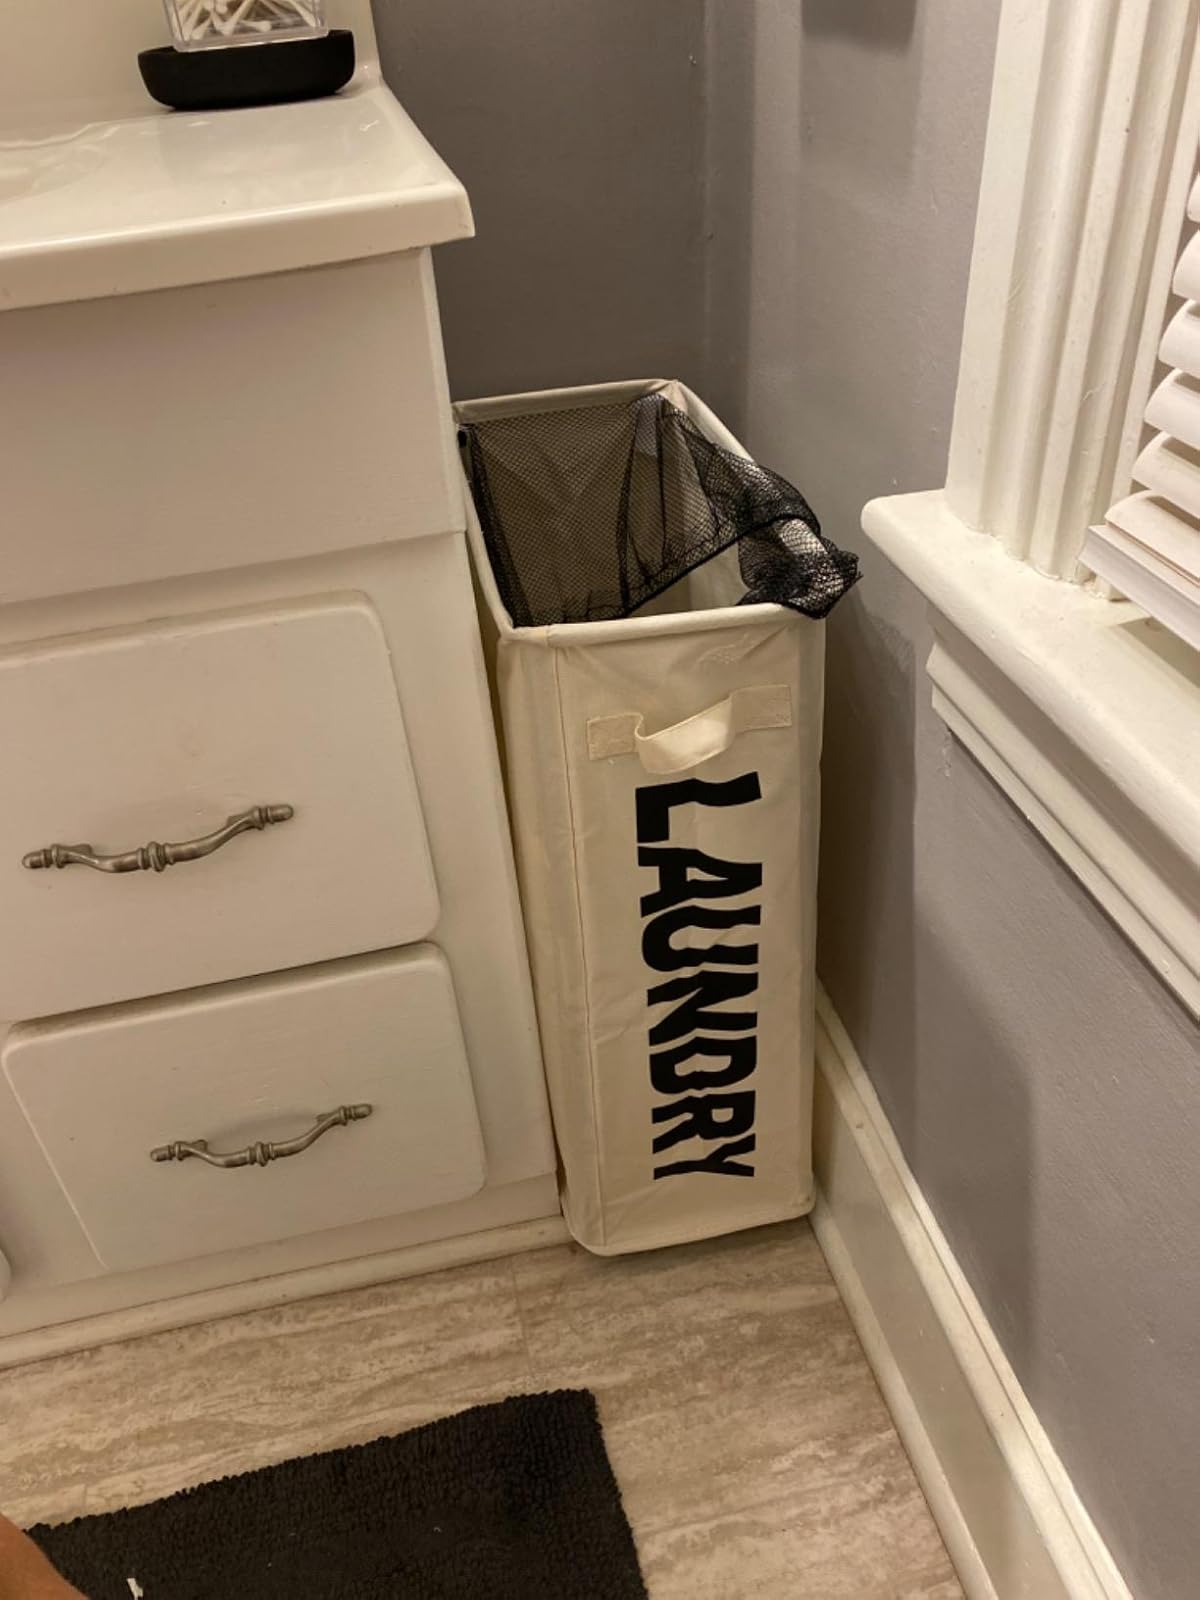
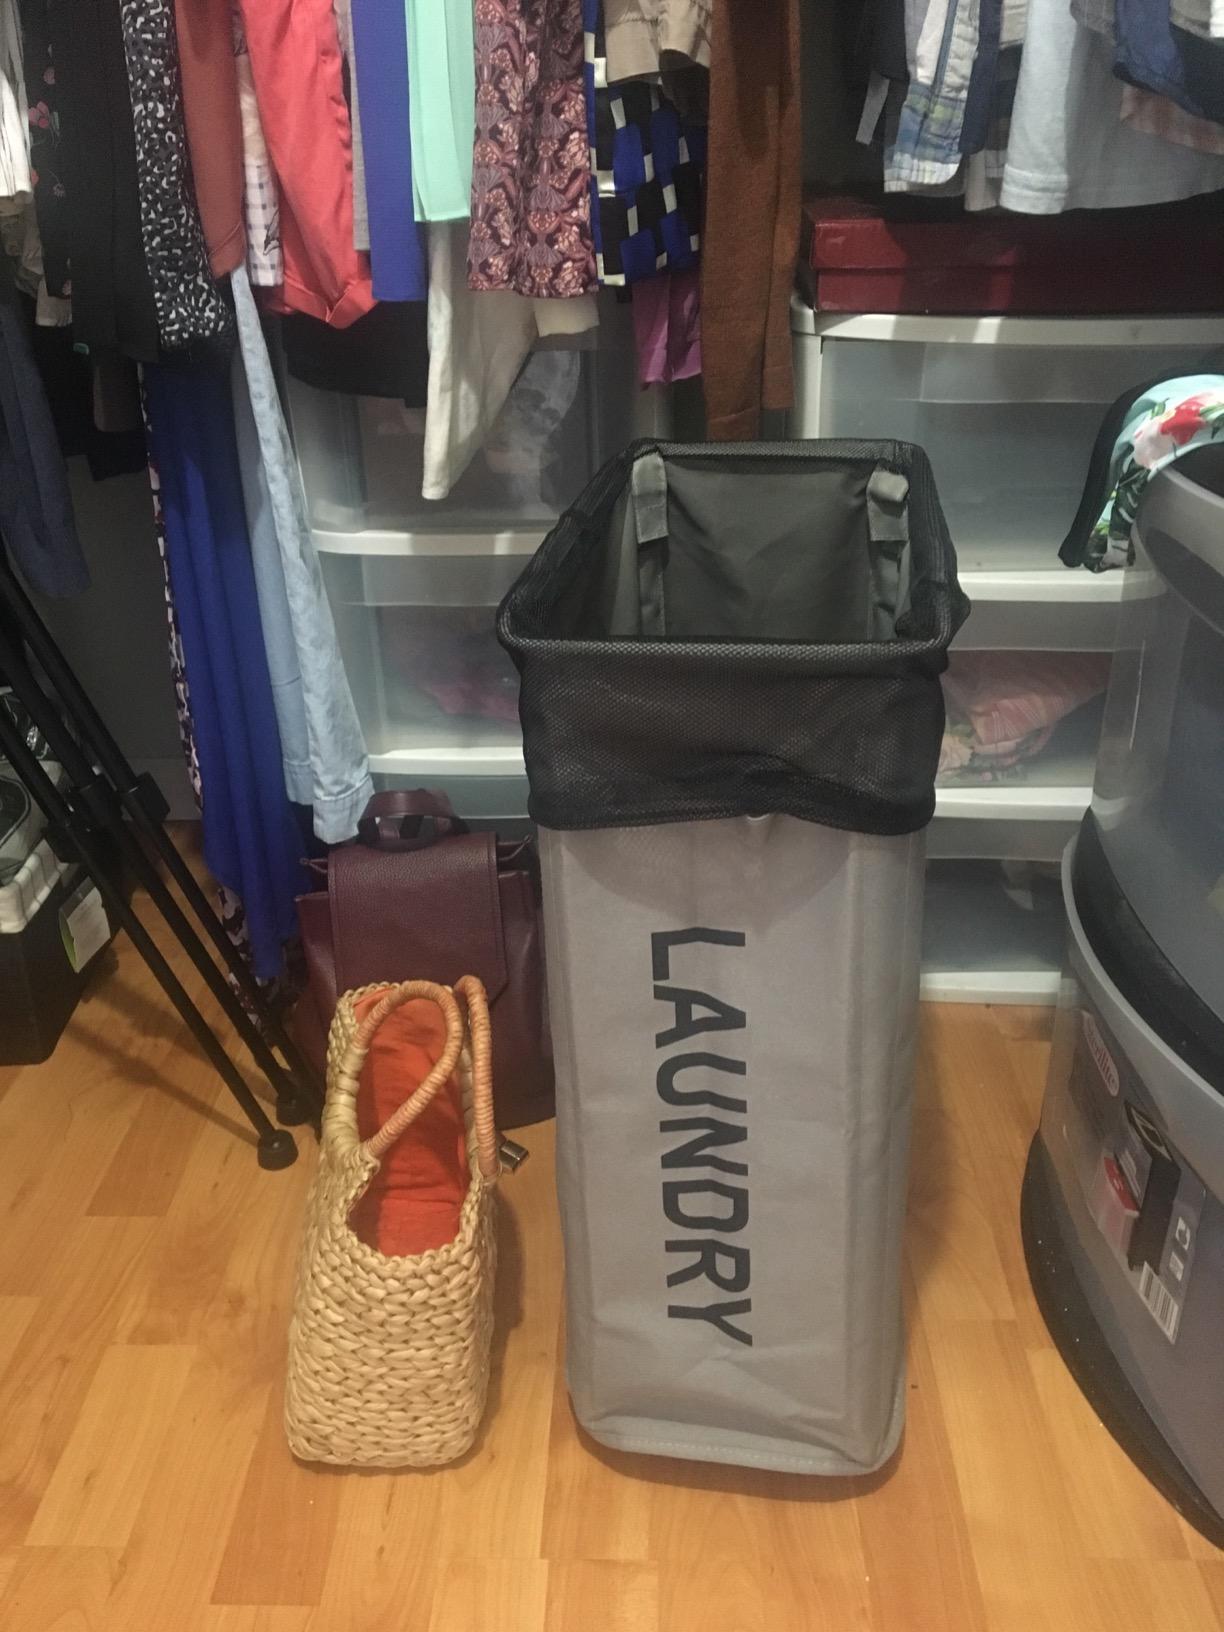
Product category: items_hamper
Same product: no